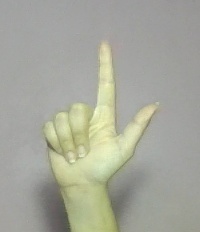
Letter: laam